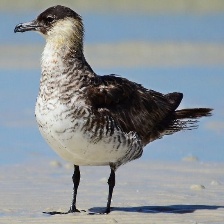
Species: POMARINE JAEGER
Scientific name: STERCORARIUS POMARINUS